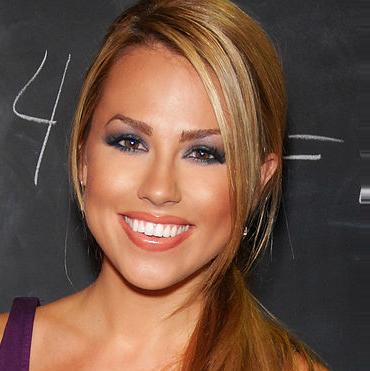
Age: 25